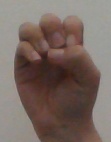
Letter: ha